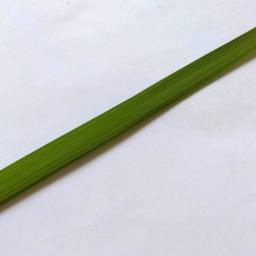
Label: Rice___Healthy